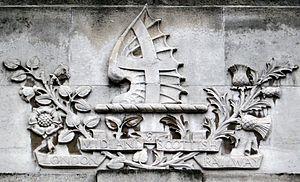
La London, Midland and Scottish Railway est une ancienne compagnie de chemin de fer britannique. Elle fut créée le 1ᵉʳ janvier 1923 selon le « Railways Act 1921 », créant avec elle les compagnies London and North Eastern Railway, Great Western Railway et Southern Railway, connues sous le surnom des « Big Four ».